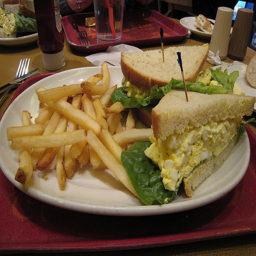
A china plate holds an egg salad sandwich and French fries.
A meal of egg salad sandwich and french fries.
An egg sandwich and french fries are on a plate.
a close up of a plate of food with french fries
Sandwich on plate with fries on the side on tray at table.